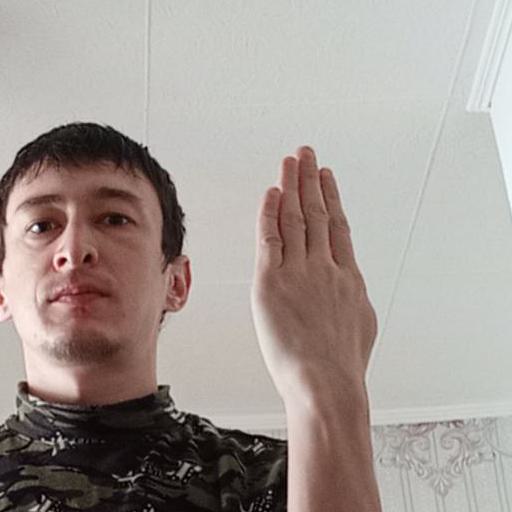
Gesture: stop_inverted